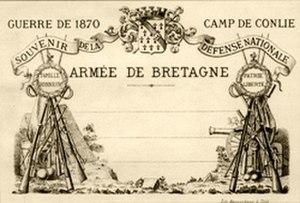
Le Camp de Conlie, situé dans la région du Mans, est un des onze camps établis par le gouvernement républicain de Gambetta lors de la guerre de 1870 afin de préparer une contre-offensive contre l'occupant. Les Prussiens sont désormais aux portes d'Orléans et la désorganisation est générale.